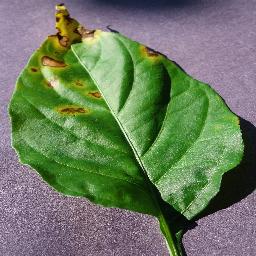
Label: Pepper,_bell___Bacterial_spot